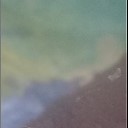
Label: Leaf_rust